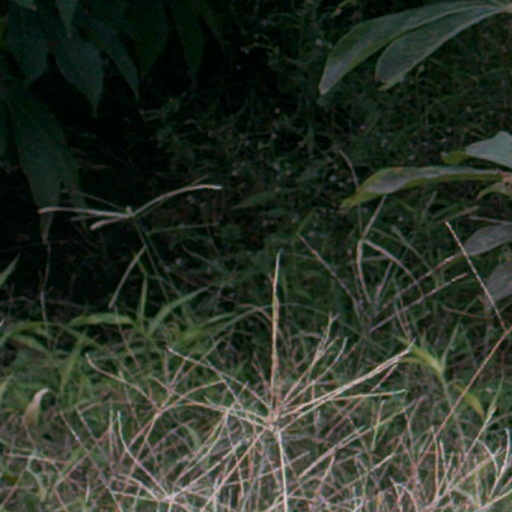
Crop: cassava